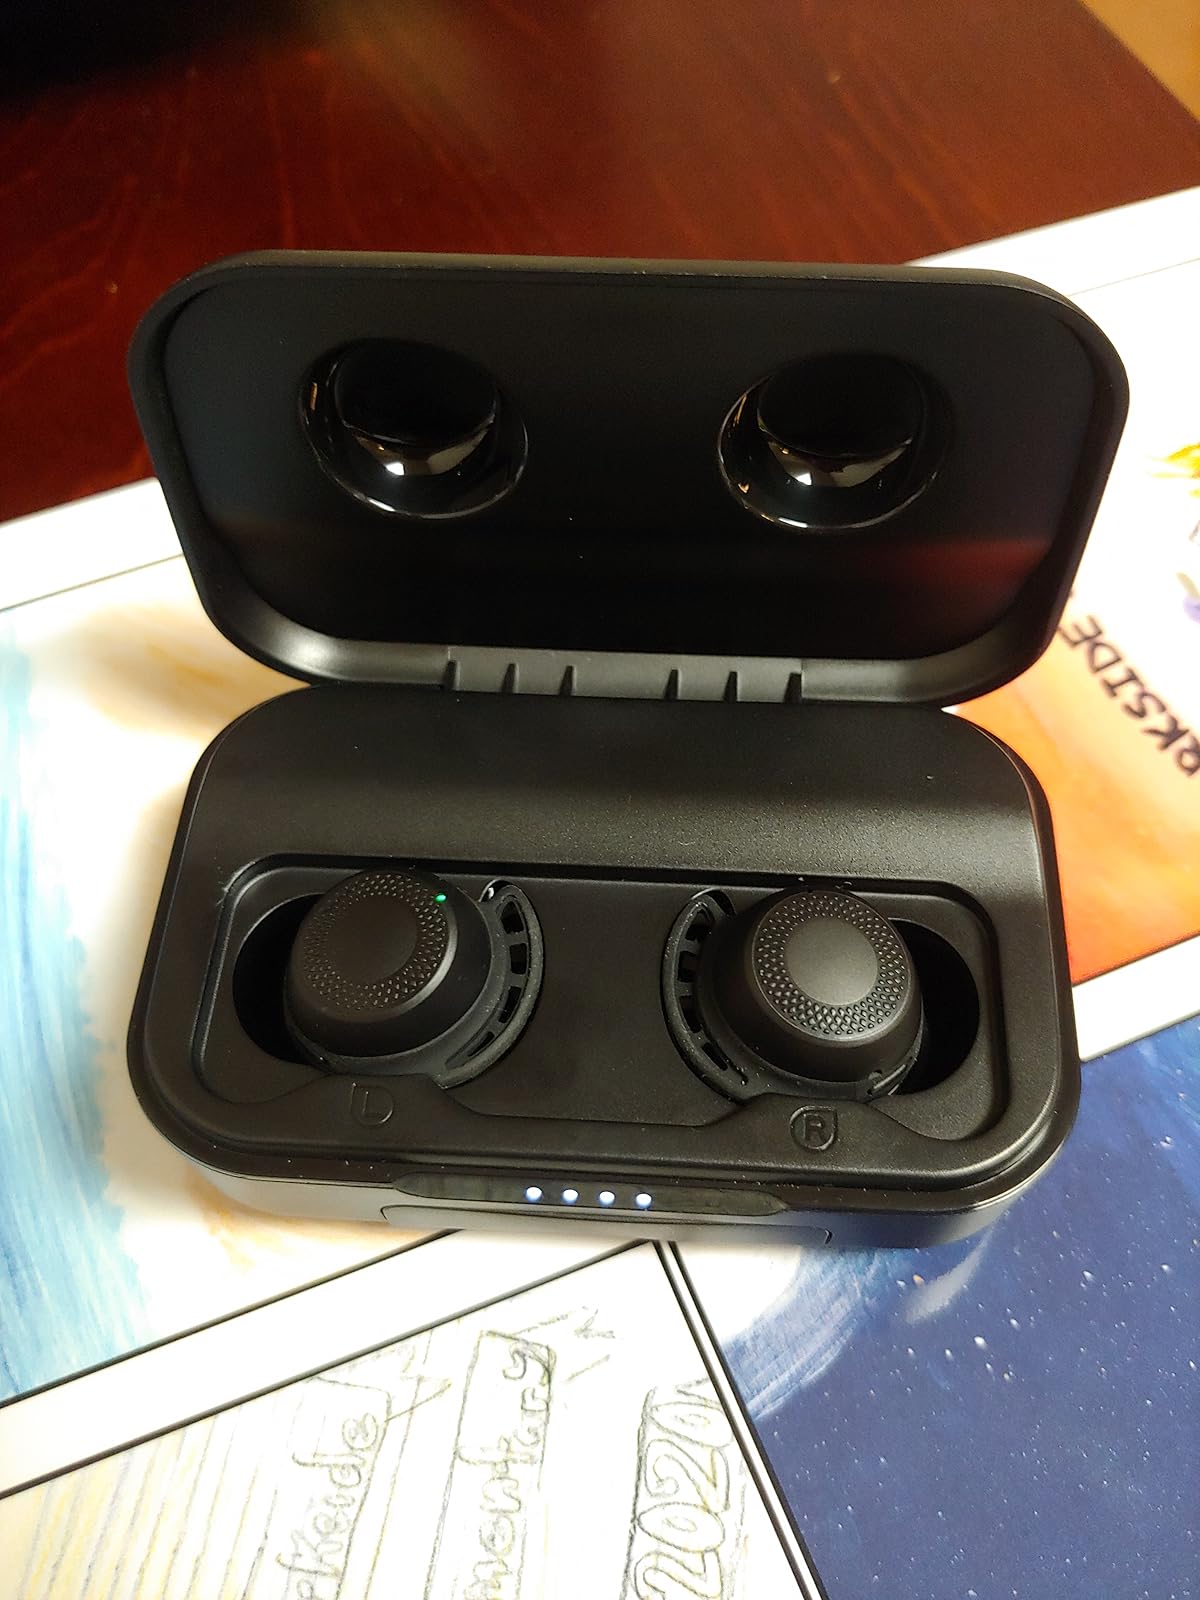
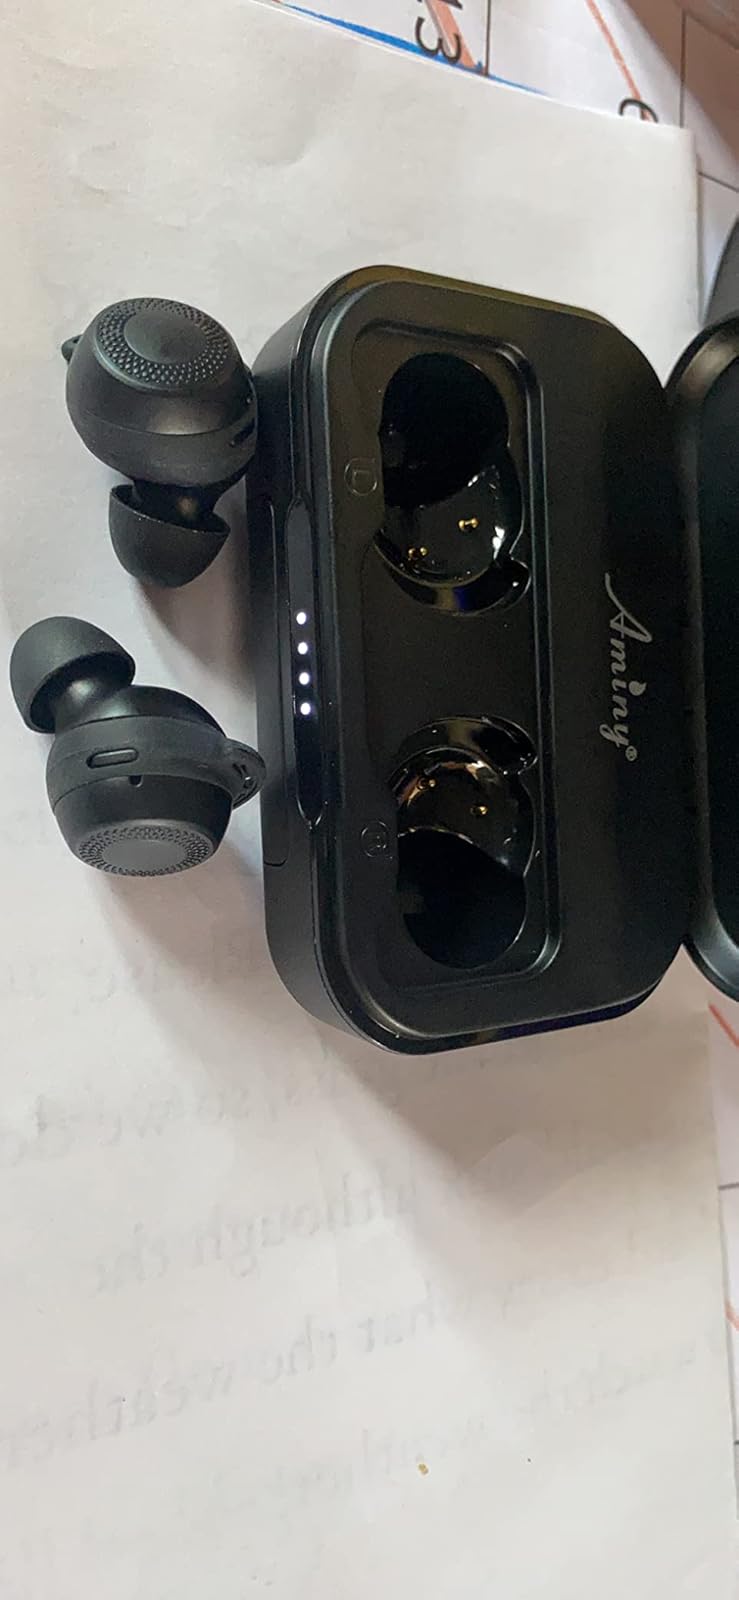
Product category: earbuds
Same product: yes